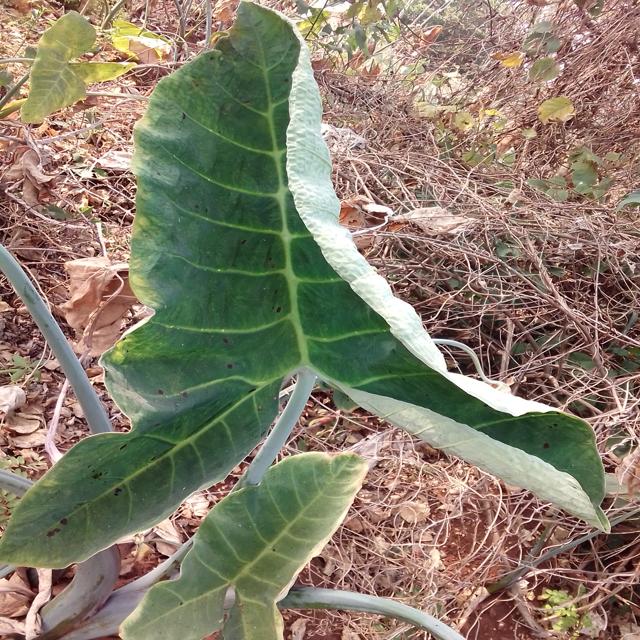
Label: Healthy